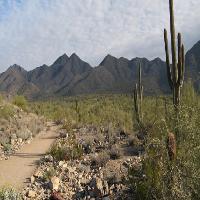
Weather: cloudy or overcast